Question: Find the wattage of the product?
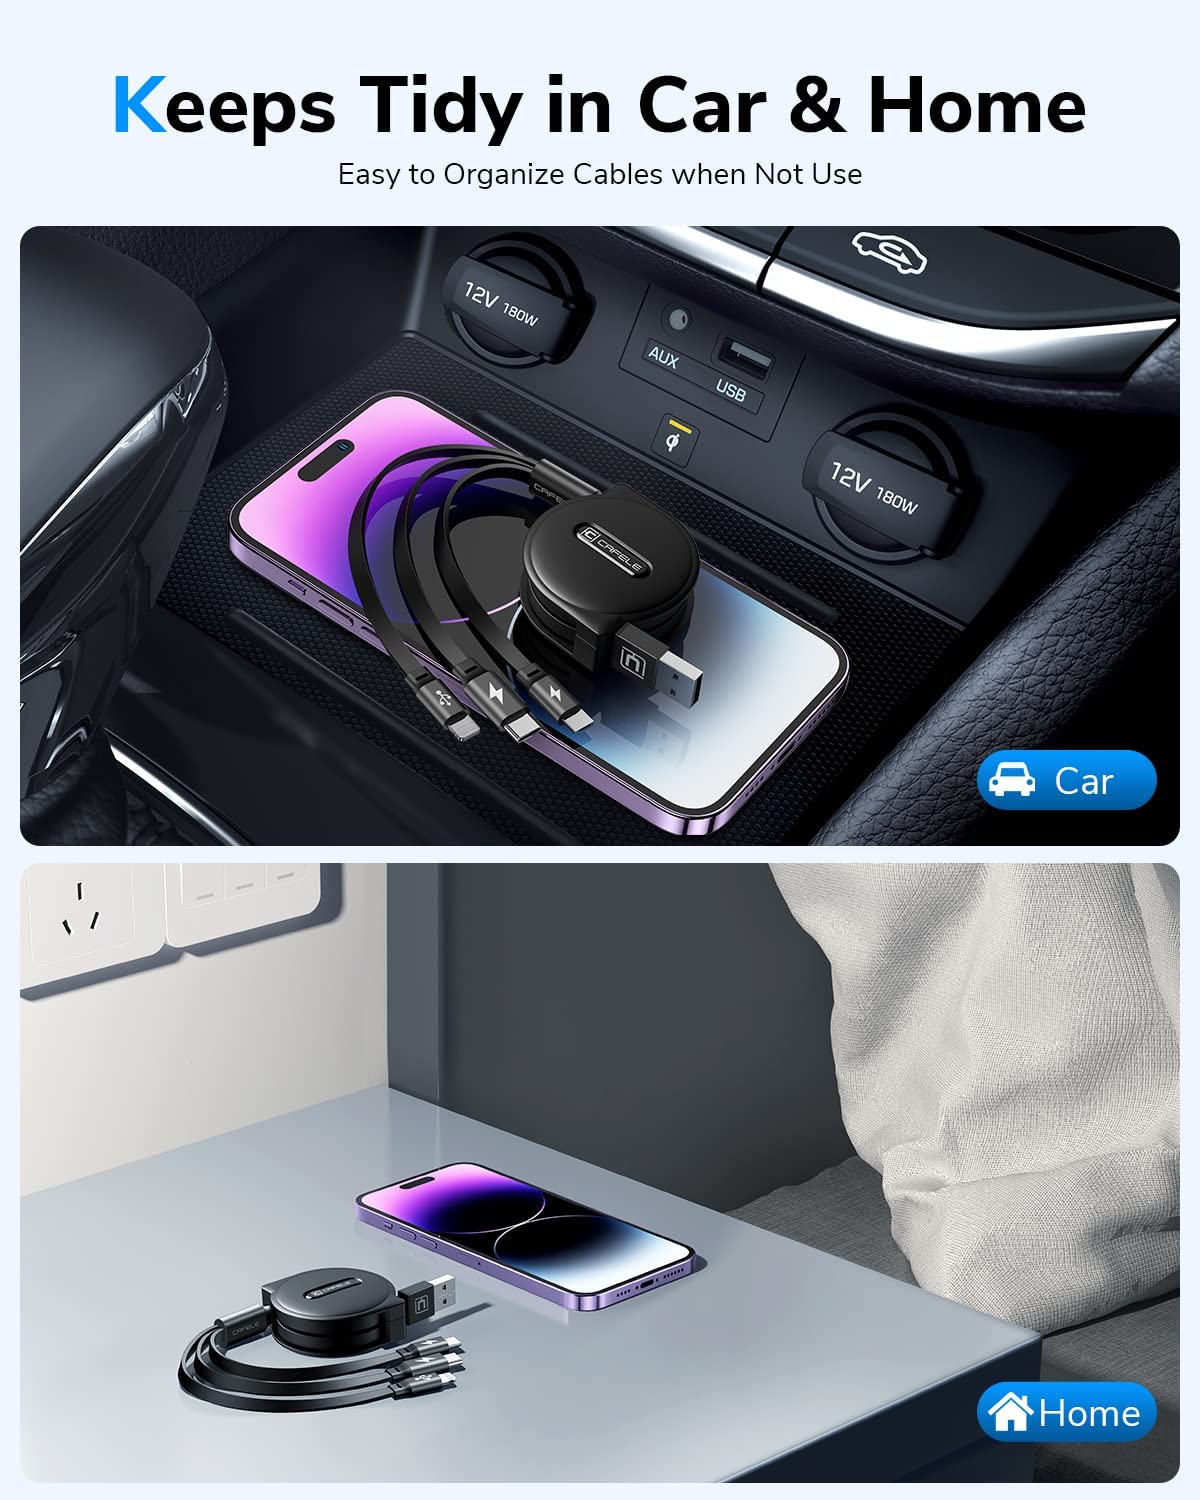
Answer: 180.0 watt